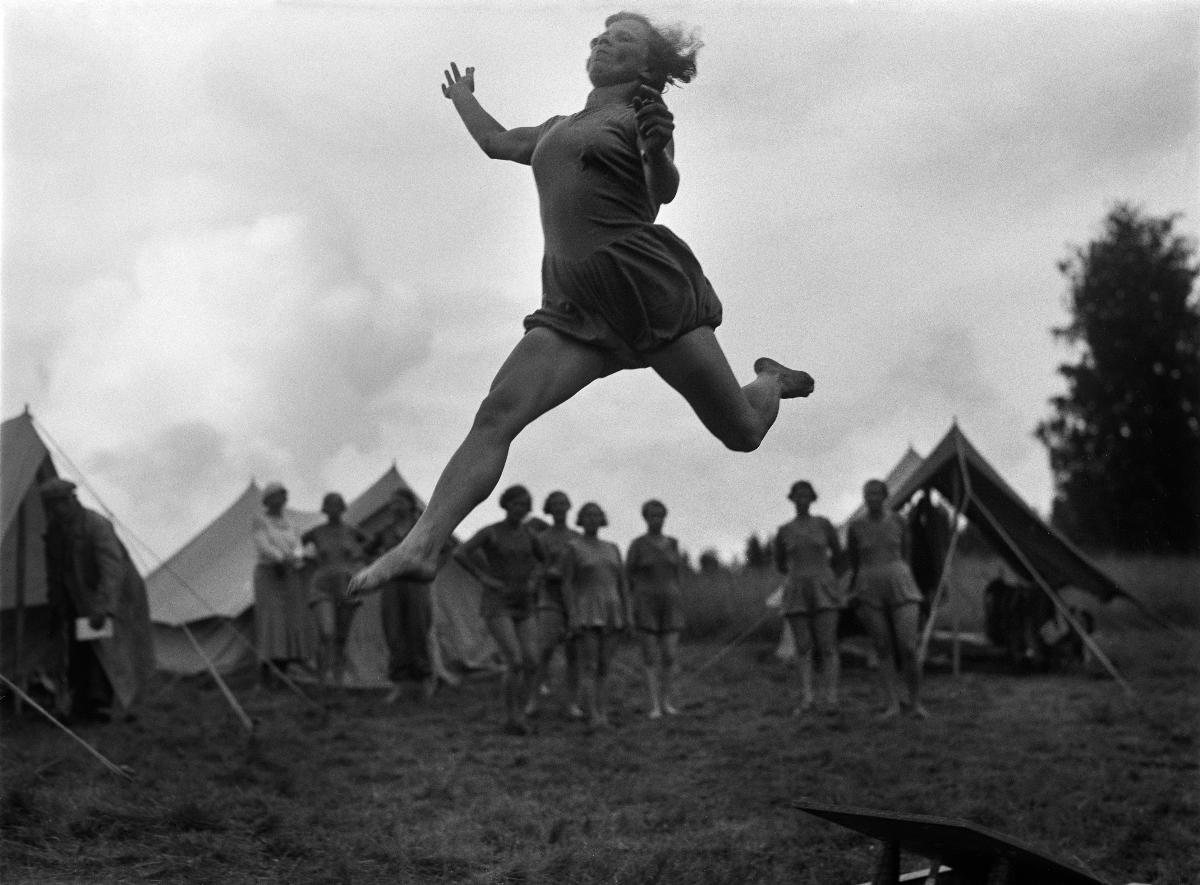
SNLL:n virkistysleiri
SNLL's recreation camp
sisällön kuvaus: Hyppy ponnahduslaudalta SNLL:n järjestämällä virkistysleirillä Muhoksen Halolassa 21.7.–1.8.1933. content description: A jump at SNLL's recreation camp in Muhos, Finland, in July 1933.
Vuosi: 1933
Paikka: Suomi, Pohjois-Pohjanmaa, Muhos
Aiheet: ulkokuva; urheilu- ja liikuntaseurat; voimistelu; virkistys; leirielämä; leirit (paikat); naiset; naisvoimistelu; liikuntakasvatus (kasvatus); Suomen Naisten Liikuntakasvatusliitto; Suomen Naisten Liikuntokasvatusliitto; Naisvoimisteluseura Oulun Kisa-Siskot; Kisasiskot; hyppääminen; ponnistaminen; sports clubs; gymnastics; recreation; camp life; camps; women; women's gymnastics; physical education (upbringing); jumping; take-off (athletics); sport- och idrottsföreningar; gymnastik; rekreation; lägerliv; läger; kvinnor; damgymnastik; fysisk fostran; hoppande; ansats (idrott)